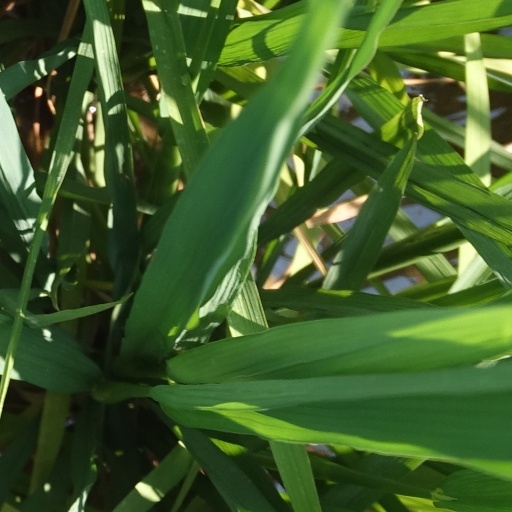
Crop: rice